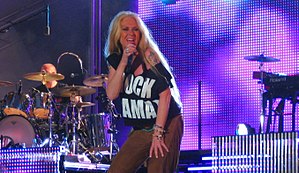
Sanne Salomonsen
Sanne Salomonsen i Aalborg, 2010.
Sanne Salomonsen i Aalborg, 2010
"Sanne Salomonsen er en dansk sangerinde, der af mange betragtes som en institution i dansk rockmusik, og på den baggrund har fået tilnavnet ""Rock mama"". Om tilnavnet sagde Salomonsen i 2011: ""Når jeg kigger rundt på den danske scene, så kan jeg jo tydeligt se, at hvis der er en rockmama, så er det mig. Sådan er det.""